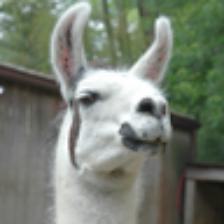
Label: NonHuman